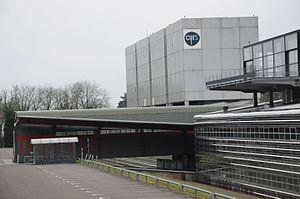
Bâtiment de l'Institut de l'Information Scientifique et technique
L'Institut de l'information scientifique et technique est une unité propre de service du Centre national de la recherche scientifique installée à Vandœuvre-lès-Nancy. Il a pour mission de faciliter l'accès aux résultats issus des différents champs de la recherche mondiale, de valoriser la production scientifique et d'accompagner les acteurs de l'enseignement supérieur et de la recherche dans leur démarche.
Cette page concerne les événements qui se sont produits durant l'année 1988 en Lorraine.